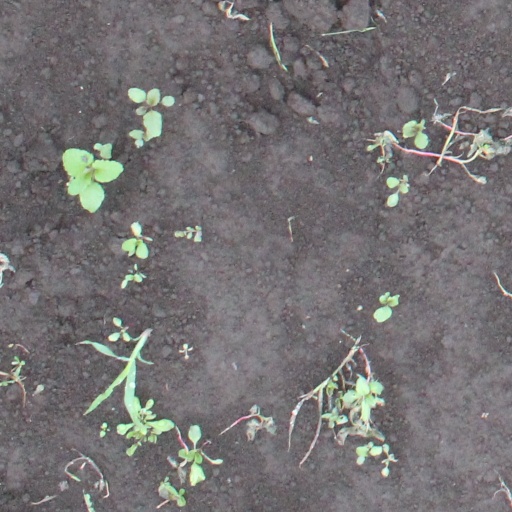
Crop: soybean